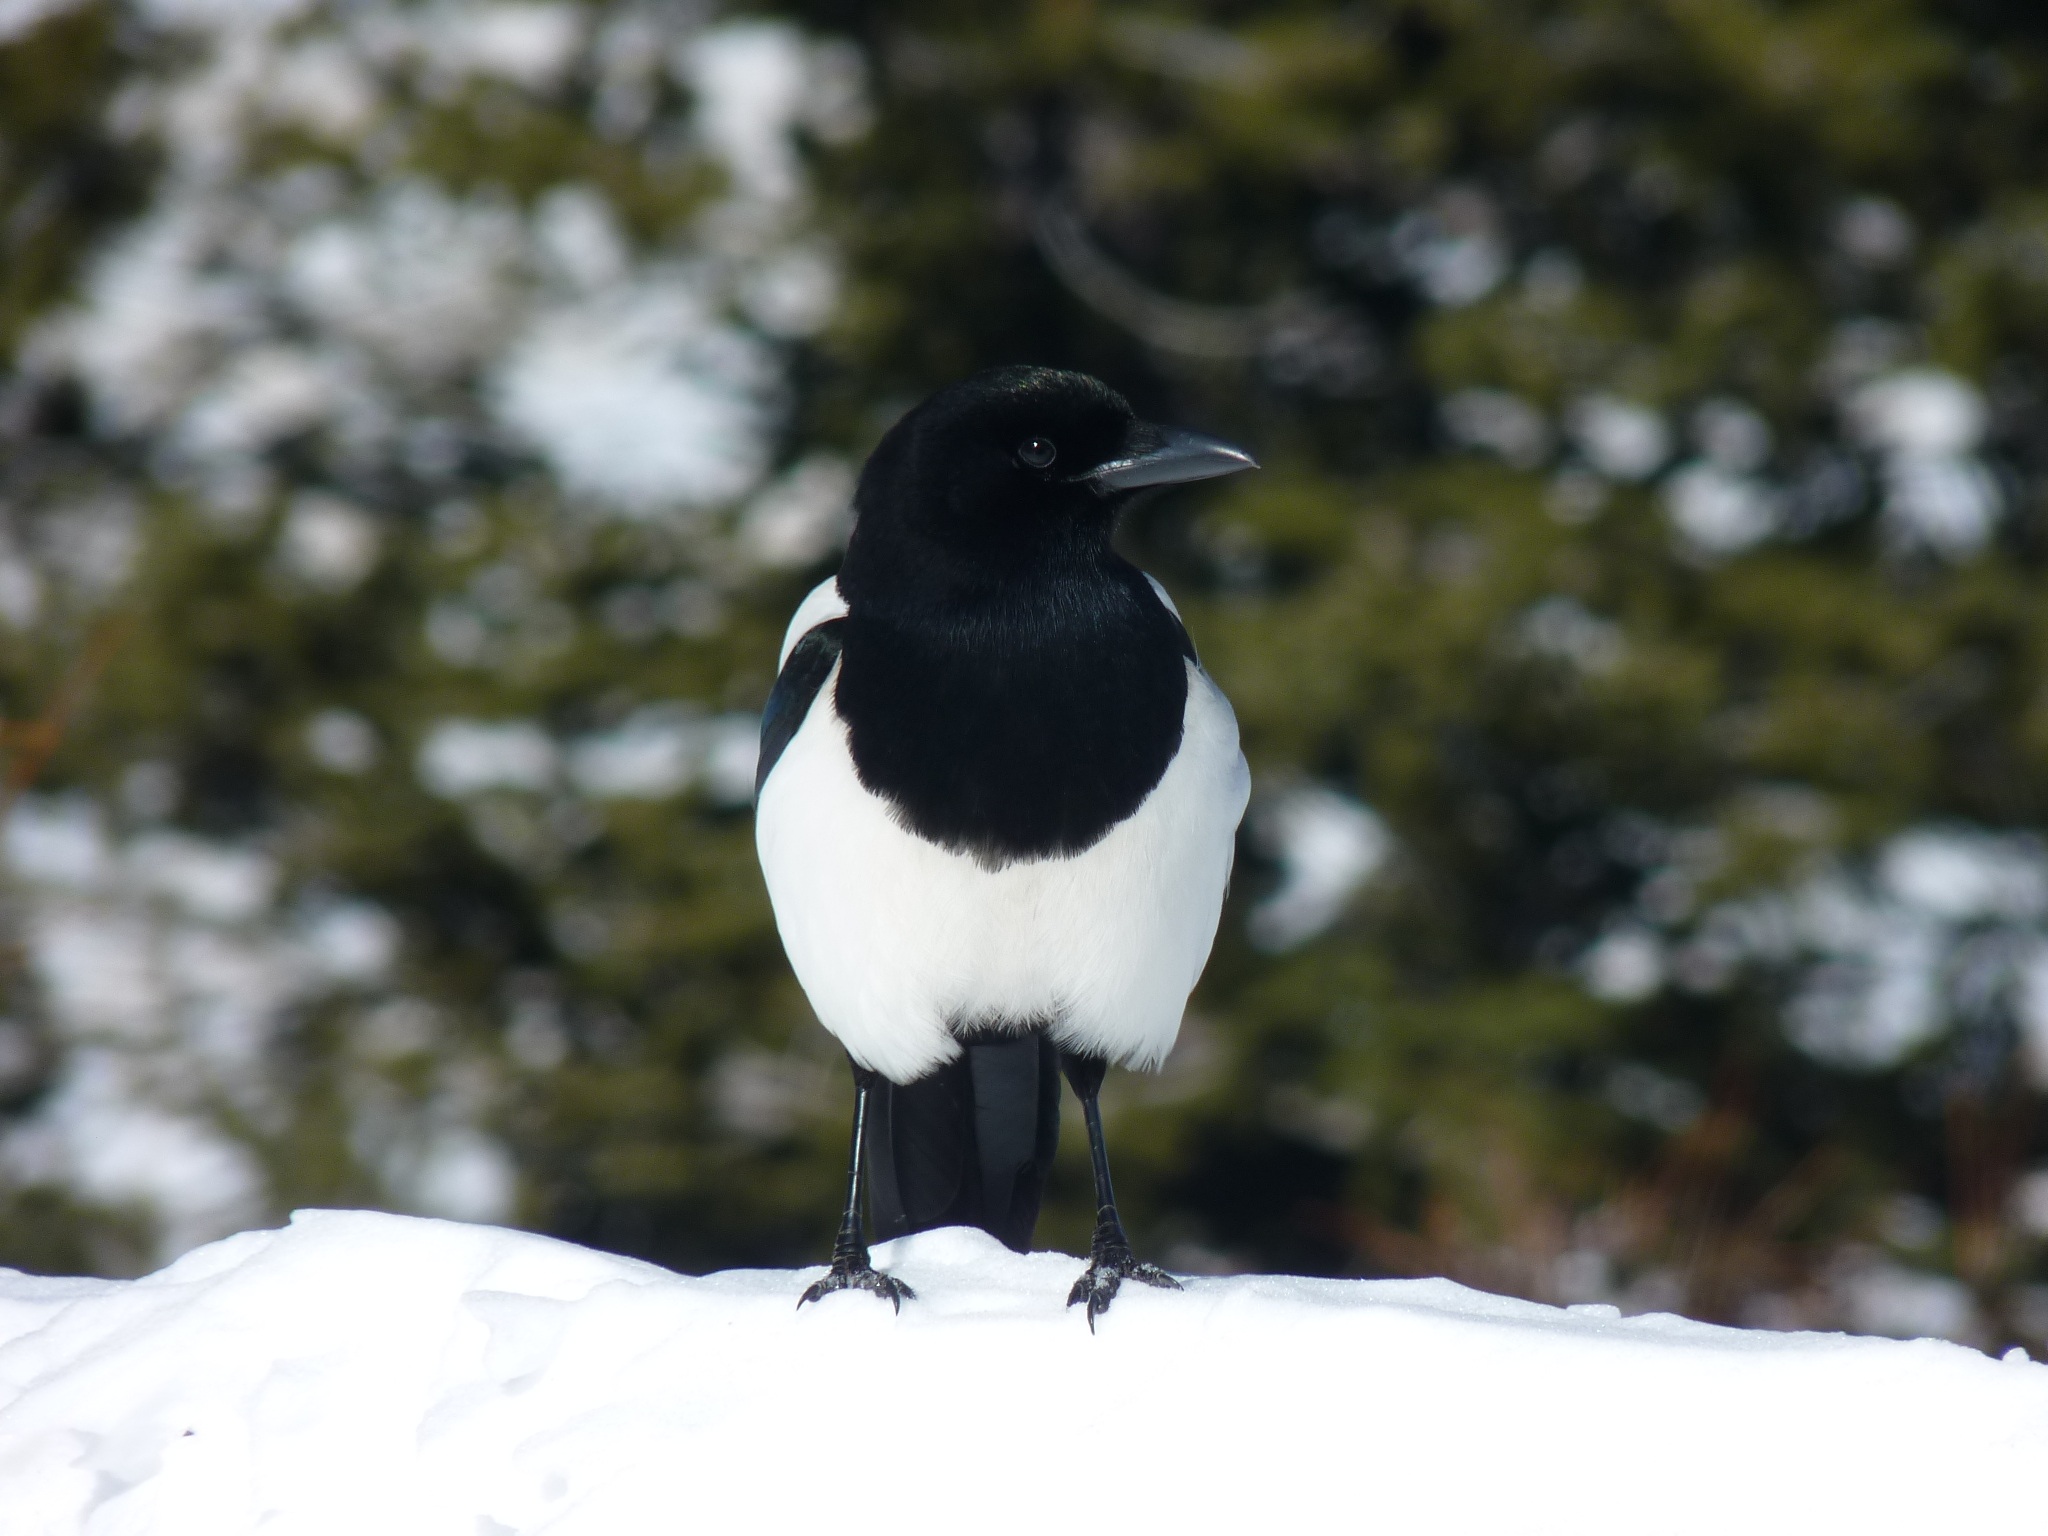
nature, snow, bird, sky, mountain range, travel, wildlife, beak, scenic, natural, scenery, usa, america, blue, rocky, fauna, trees, outdoors, colorado, mountains, vertebrate, magpie, colorado mountains, rocky mountains, eurasian magpie, perching bird, emberizidae, cinclidae, crow like bird